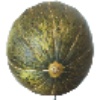
Label: Melon Piel de Sapo 1